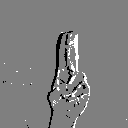
ASL letter: u